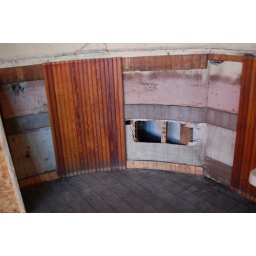
I just liked this hole in the wall and the wooden siding